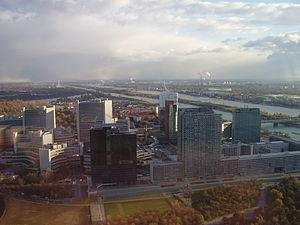
Autriche, Vienne, Vienna International Centre Српски / srpski: Kompleks zgrada UN-a u Beču